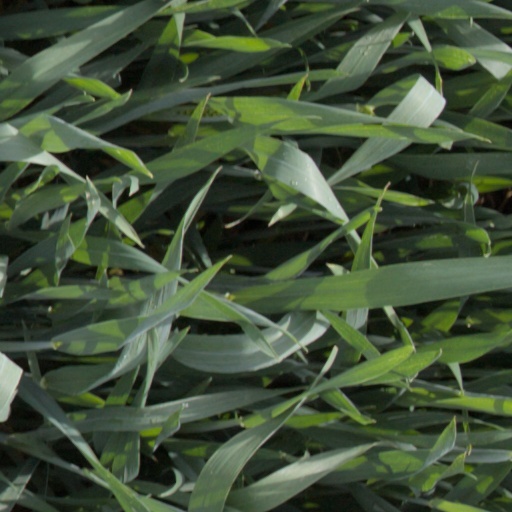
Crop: wheat